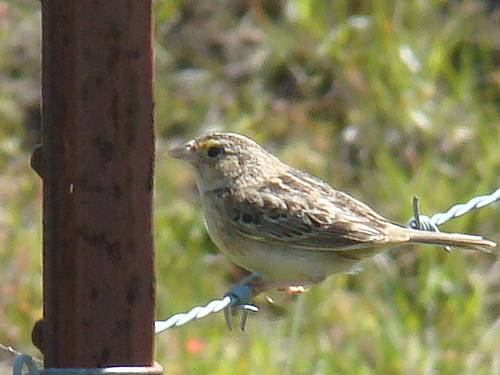
a small brown bird with black markings and a grey beak.
this bird has a white breast and throat, yellow eyebrow and brown and white striped primaries.
a small predominantly grey bird with brown and black coverts and secondaries, along with a cream colored breast and belly.
the light brown bird has yellow shades above its eyes and a short, sharp beak.
this little bird has a speckled body, and a short pointy bill.
light colored bird that has brown in its wing feathers and yellow above the eye.
this bird has wings that are brown and has a white belly
this bird has brown and white primaries, a brown crown, and brown breast.
the bird has a white ish beak and is yellowish and brown in color.
this bird has a small white bill and a white breast
Species: Grasshopper Sparrow